Lazise

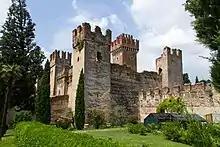
Castle of Lazise

Its name derives from the Latin "lacus" which means lacustrine village. Lazise in fact was originally a group of stilt houses beyond that Roman village and market. Between 888 and 961, during the reign of Berengar II of Italy and his son, the town was subject only to the monarch, that is, it was a "free villa" not subject to any feudatory. In 961, Italy was invaded by German troops, who descended the valley of the Adige to camp on the shores of Garda.